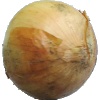
Label: white_onion